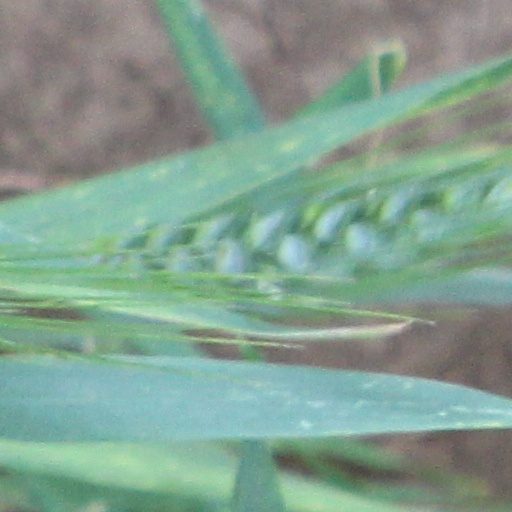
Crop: wheat